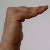
The image shows a hand gesture representing a space in Indian Sign Language.